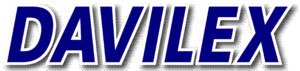
Davilex Games était une compagnie néerlandaise de jeux vidéo. Cette branche de Davilex a cessé ses activités en 2005.